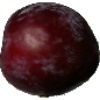
Label: Plum 1